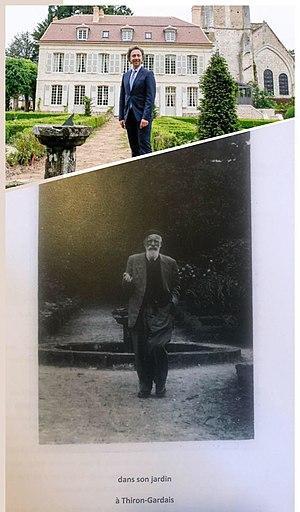
André Louis Joseph Edmond Armand Guillaumin est un botaniste français, né le 21 juin 1885 au château de Bois Méan dans la commune d'Arrou et mort le 29 mai 1974 à Athis-Mons.